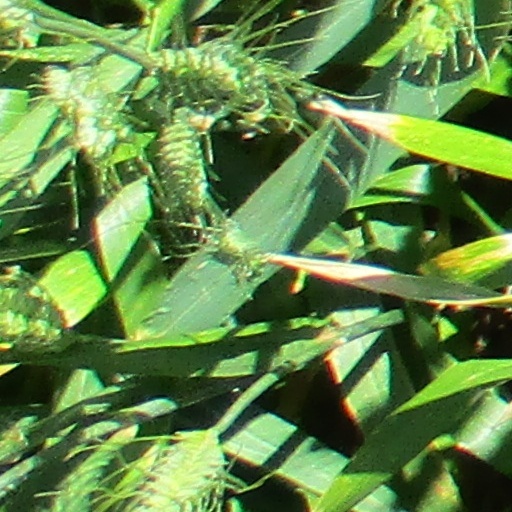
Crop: wheat